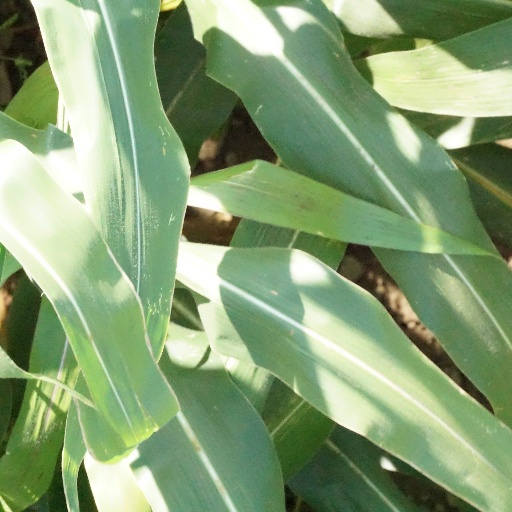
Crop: maize; corn